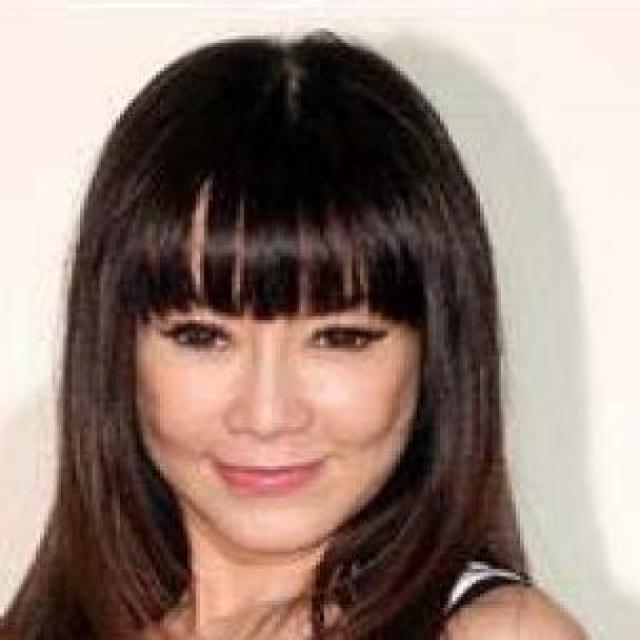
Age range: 45-64